Carbon dioxide in the atmosphere of Earth

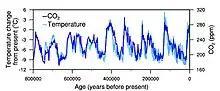
Correspondence between temperature and atmospheric during the last 800,000 years

The most direct method for measuring atmospheric carbon dioxide concentrations for periods before instrumental sampling is to measure bubbles of air (fluid or gas inclusions) trapped in the Antarctic or Greenland ice sheets. The most widely accepted of such studies come from a variety of Antarctic cores and indicate that atmospheric concentrations were about 260–280 ppm immediately before industrial emissions began and did not vary much from this level during the preceding 10,000 years. The longest ice core record comes from East Antarctica, where ice has been sampled to an age of 800,000 years. During this time, the atmospheric carbon dioxide concentration has varied between 180 and 210 ppm during ice ages, increasing to 280–300 ppm during warmer interglacials.